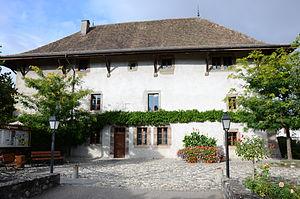
Maison fortifiée La Tour (Mairie), Route de Gy 17, Genève
Meinier est une commune suisse du canton de Genève.